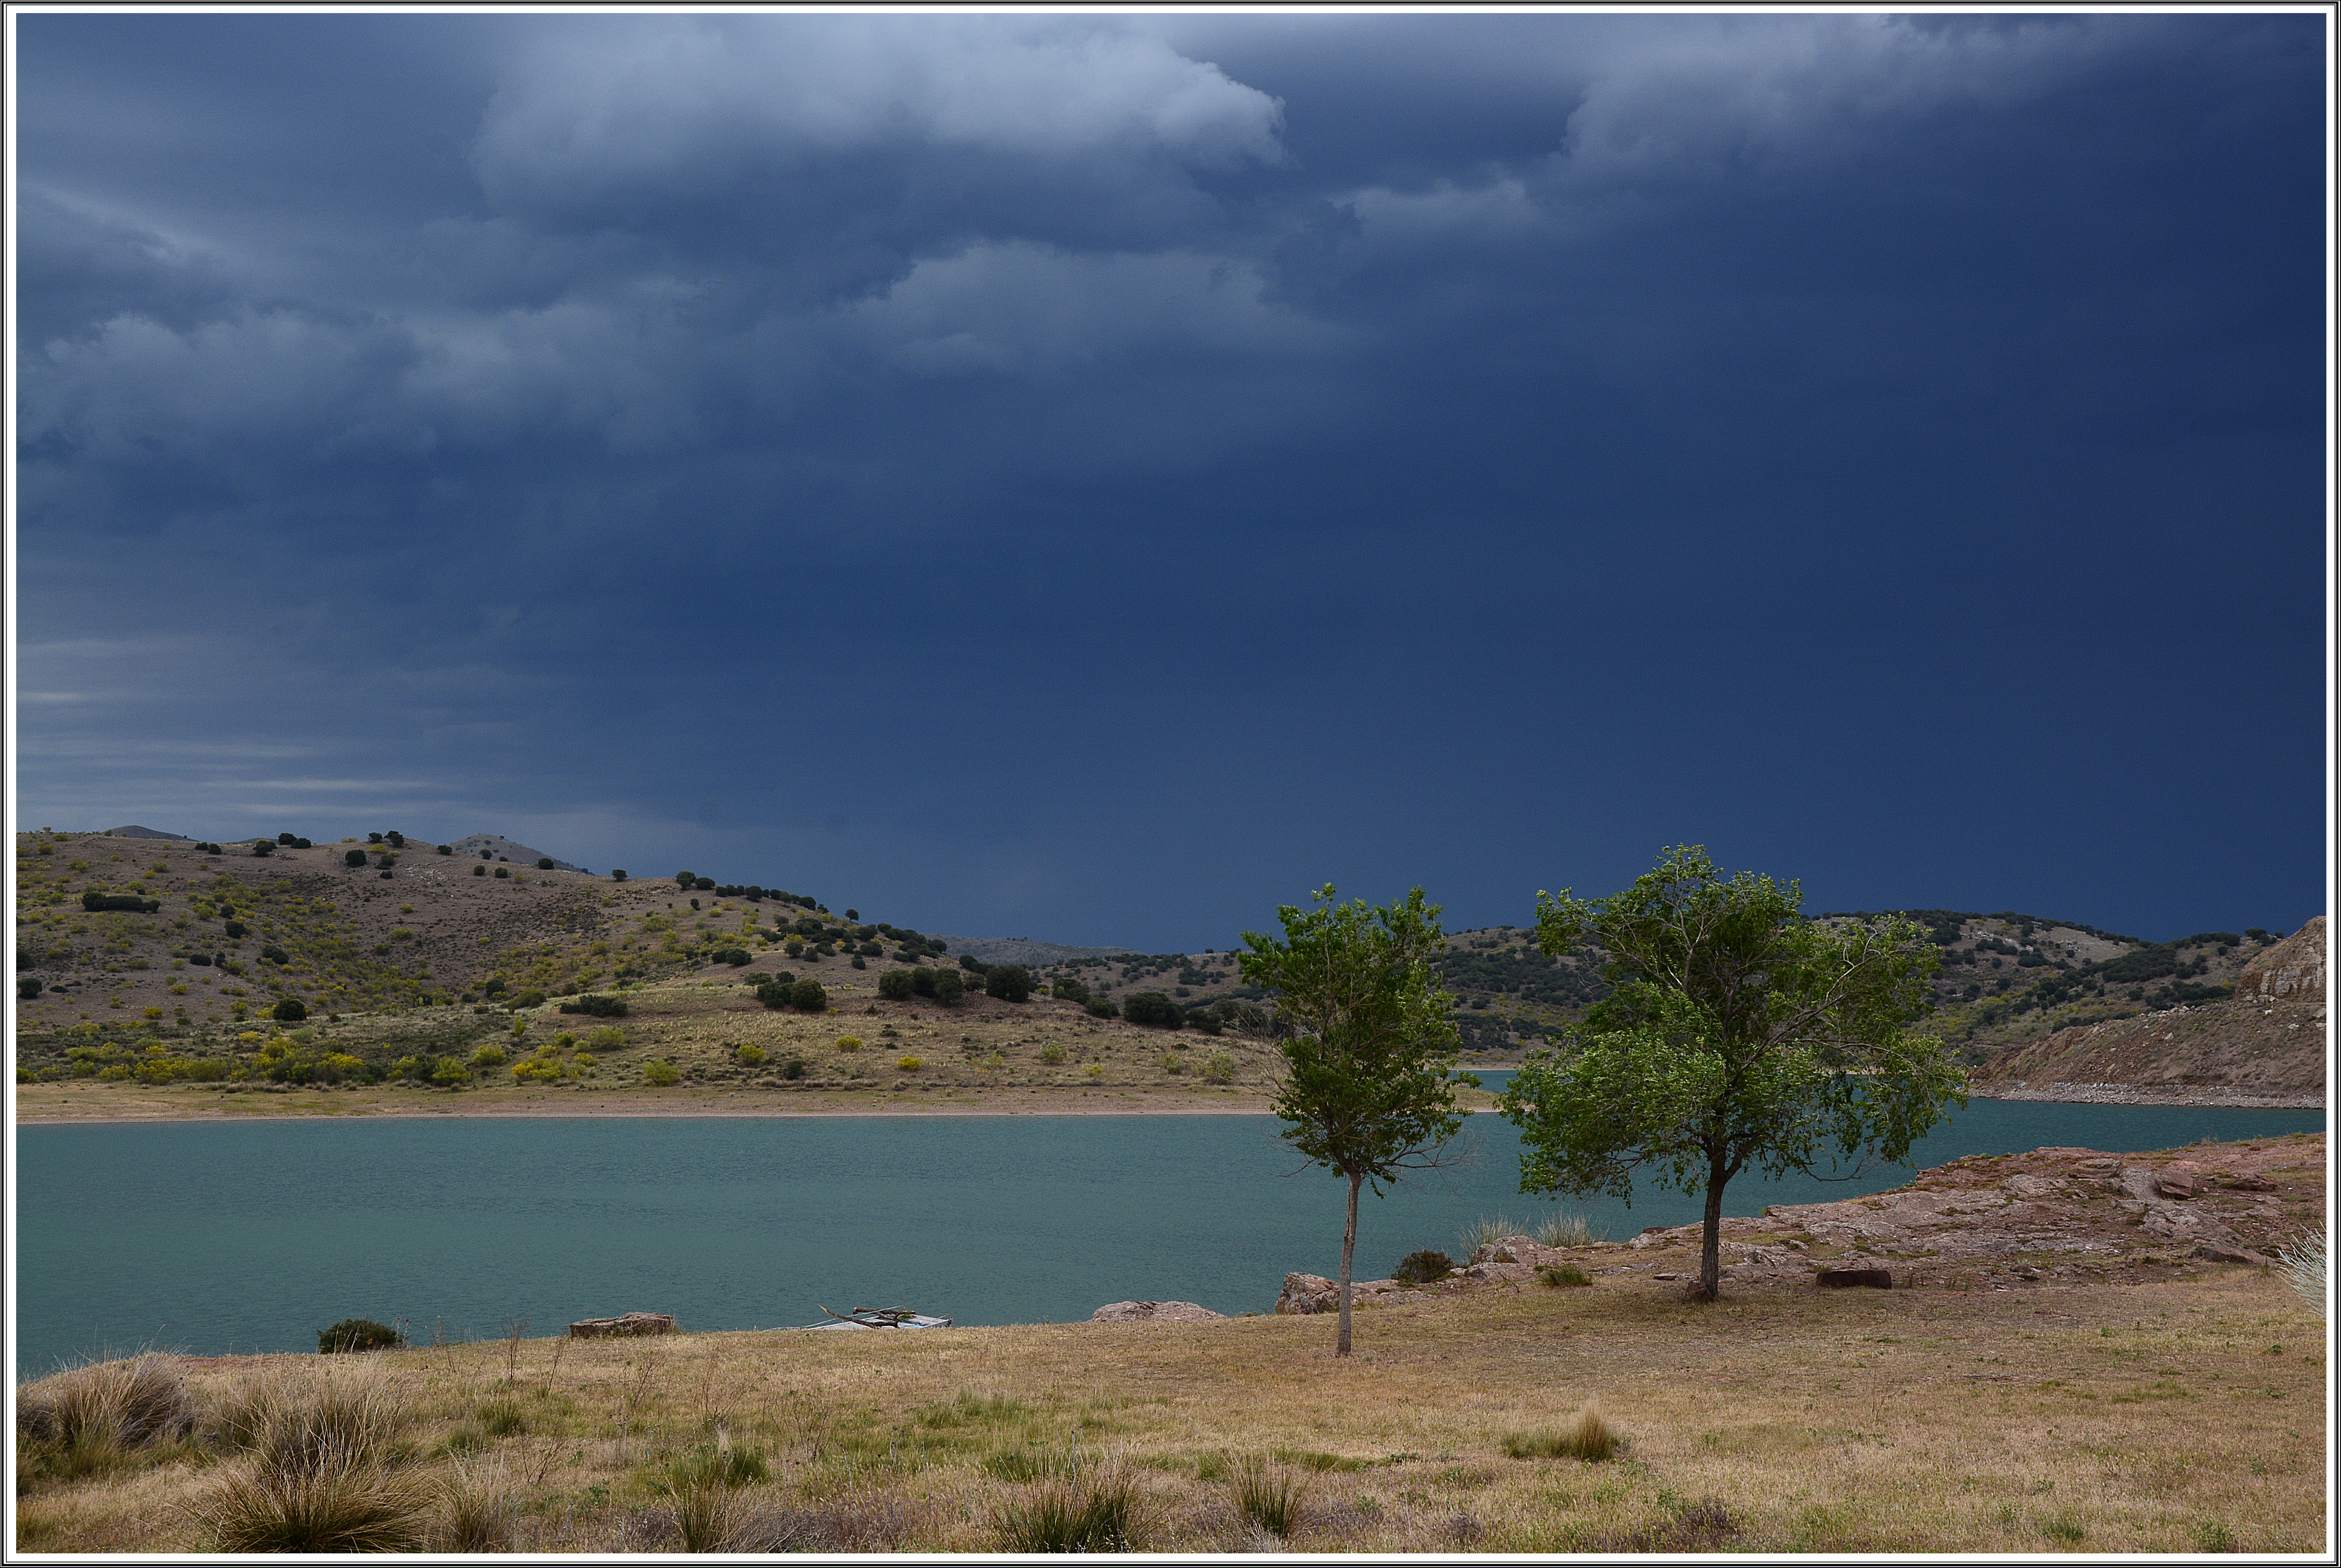
beach, landscape, sea, coast, ocean, horizon, mountain, cloud, sky, hill, shore, lake, bay, reservoir, terrain, savanna, plain, plateau, aranda, habitat, ecosystem, embalsedemaidevera, natural environment